Compound steam engine

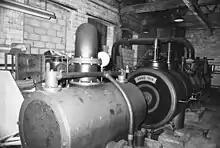
A Marchent & Morley horizontal tandem compound engine built 1914, at Craven Mills, Cole. The air pump and jet condenser are nearest with the LP cylinder beyond. It is fitted with Morley's patent piston drop valves

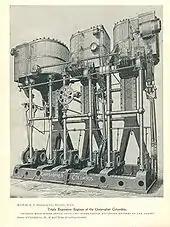
1890s triple-expansion (three cylinders of 26, 42 and 70 inch diameters in a common frame with a 42-inch stroke) marine engine that powered the SS "Christopher Columbus".

Though the first mills were driven by water power, once steam engines were adopted the manufacturer no longer needed to site the mills by running water. Cotton spinning required ever larger mills to fulfil the demand, and this drove the owners to demand increasingly powerful engines. When boiler pressure had exceeded 60 psi, compound engines achieved a thermo-dynamic advantage, but it was the mechanical advantages of the smoother stroke that was the deciding factor in the adoption of compounds. In 1859, there was 75,886 ihp (indicated horsepower) of engines in mills in the Manchester area, of which 32,282 ihp was provided by compounds though only 41,189 ihp was generated from boilers operated at over 60psi.